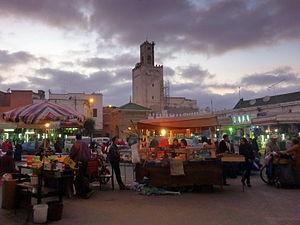
El-Jadida ou al-Jadida --avec anciens noms al-Brija, Mazagan et al-Mahdouma-- est une ville côtière du Maroc, à 96 km de Casablanca, chef-lieu de la province d'El Jadida. La cité fortifiée, édifiée par les Portugais au début du XVIᵉ siècle et nommée Mazagan, fut prise par les Marocains en 1769. Ses fortifications, avec leurs bastions et remparts, constituent un exemple précoce de l’architecture militaire portugaise de la Renaissance. Les édifices portugais encore visibles sont la citerne portugaise, la forteresse portugaise de Mazagan et l'église de l'Assomption, construite dans le style manuélin. Ils offrent un témoignage exceptionnel des influences croisées entre les cultures européenne et marocaine. Dès le début du XIXᵉ siècle, la ville éclata hors des remparts de la cité portugaise. Elle s'étend aujourd'hui très au-delà de ce qui n'est plus qu'un îlot historique au bord de l'Atlantique. El Jadida se situe à une altitude de 28 m.